2006 12 Hours of Sebring

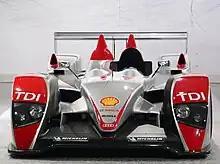
Audi R10 TDI

The 2006 12 Hours of Sebring was the 54th running of this event, and took place on March 18, 2006. The race was sponsored by Mobil 1 and was the opening race of the 2006 American Le Mans Series season run by IMSA.